Market Street Depot

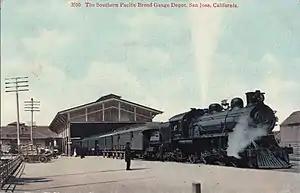
The Depot depicted on a postcard in 1909

Market Street Depot was the primary intercity railway station in San Jose, California between 1863 and 1935. It was located at Market and Bassett Streets at the end of the former San Francisco and San Jose Railroad, a route which was later integrated into the Southern Pacific Railroad Coast Line.